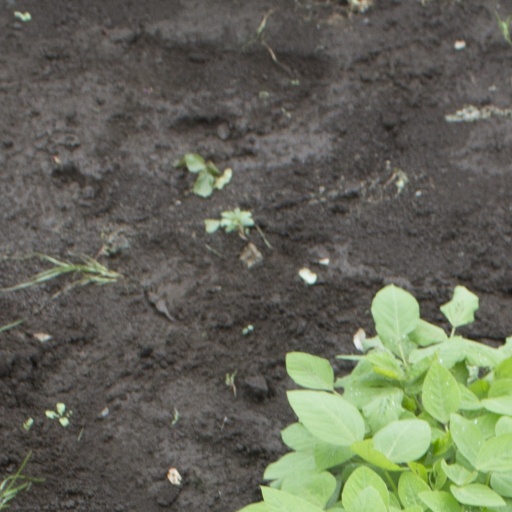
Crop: soybean